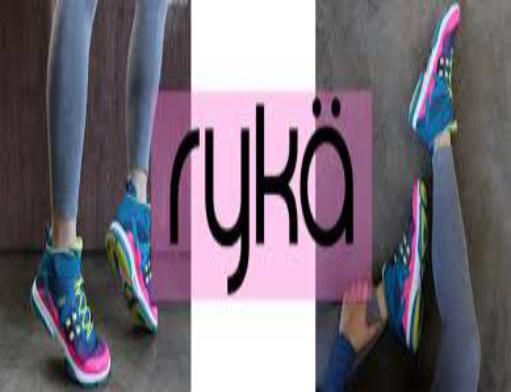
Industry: Clothes